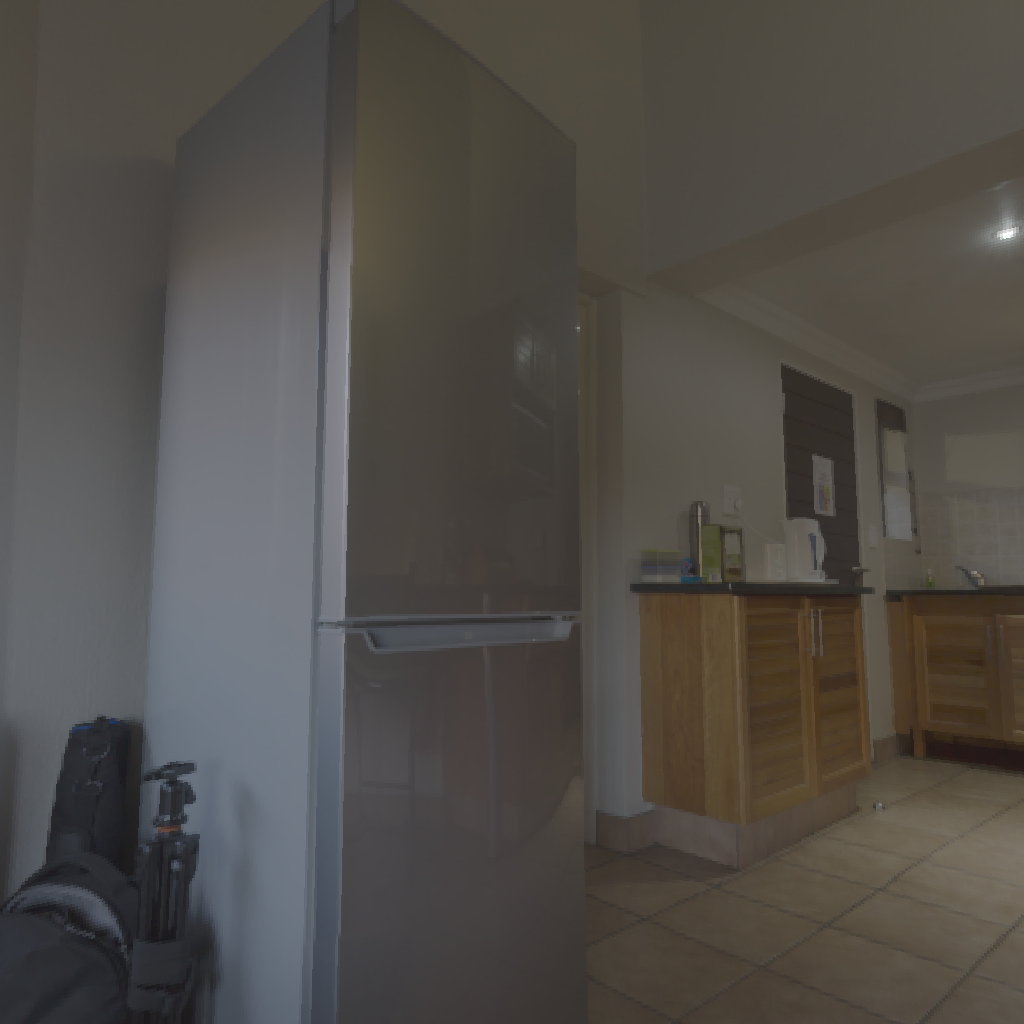
scene-linear HDR photo, Kiara Interior, indoor, tile, table, fridge, window, door, urban, sunrise-sunset, medium contrast, natural light, artificial light, high dynamic range, physically based lighting